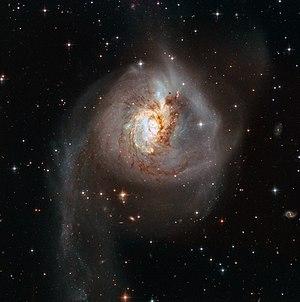
NGC 3256 est une galaxie spirale particulière formée par la collision de deux galaxies disctinctes. Elle est située dans la constellation des Voiles à environ 128 millions d'années-lumière de la Voie lactée. Elle a été découverte par l'astronome britannique John Herschel en 1835. NGC 3256 fournit un modèle proche pour étudier les propriétés de jeunes amas d'étoiles dans les queues de marée. Le système cache un double noyau et un enchevêtrement de pistes de poussière dans la région centrale. Les signes indicateurs de la collision sont deux longues queues lumineuses tourbillonnant de la galaxie. Les queues sont parsemées d'une densité particulièrement élevée d'amas d'étoiles.